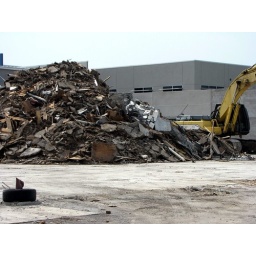
New Bldg 2 is in the background - southeast corner (health science classrooms and office windows visible).